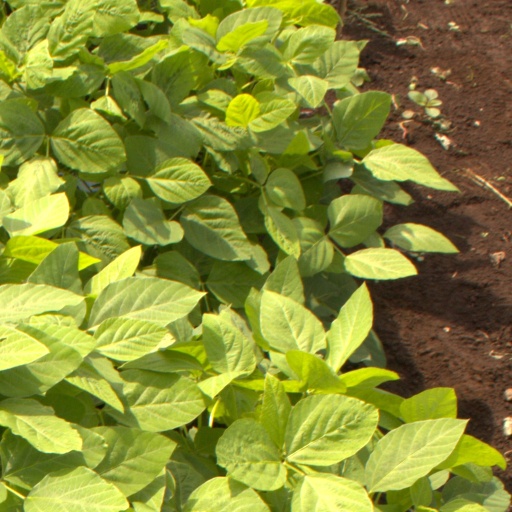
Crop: soybean